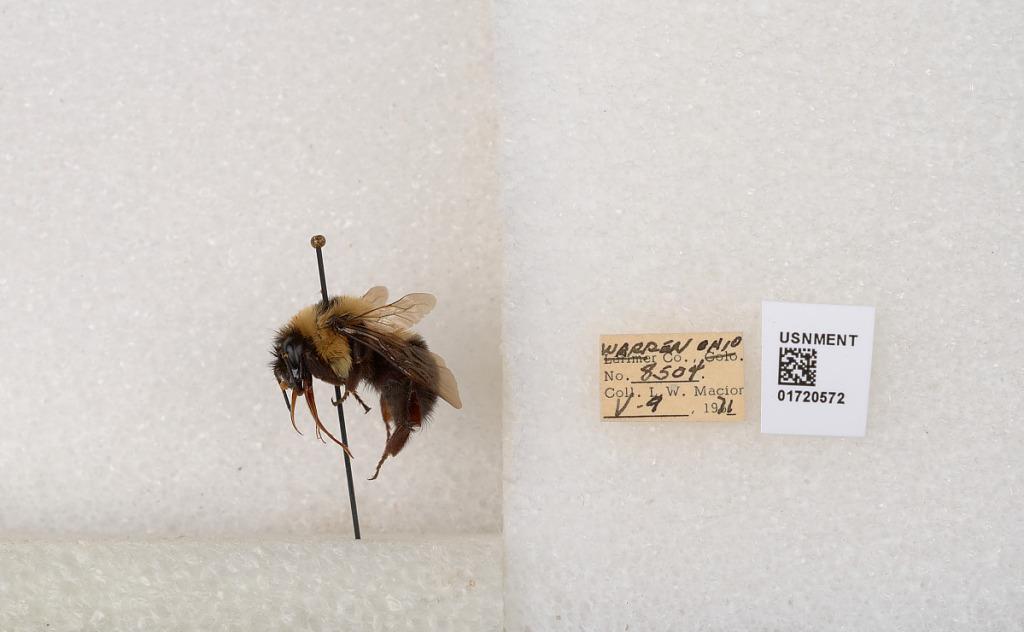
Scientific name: Bombus bimaculatus Cresson
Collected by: L. Macior
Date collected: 1971-5-9
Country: United States
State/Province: Ohio
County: Warren
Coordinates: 39.4276, -84.1668